Sold Man

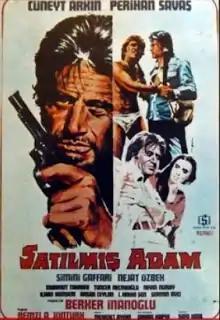
Theatrical poster

Satılmış Adam (English: Sold Man) is a 1976 Turkish political thriller action film directed by Remzi Aydın Jöntürk, the second piece of his "Adam Trilogy". It comes after "Yarınsız Adam" ("Man Without Tomorrow") of 1976 and before "Yıkılmayan Adam" ("Indestructible Man") of 1977. It stars Cüneyt Arkın, Perihan Savaş and Nejat Özbek.